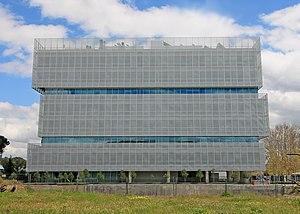
ENAIRE est l'organisme espagnol chargé de la gestion des aéroports en Espagne, ainsi que de leur trafic aérien.